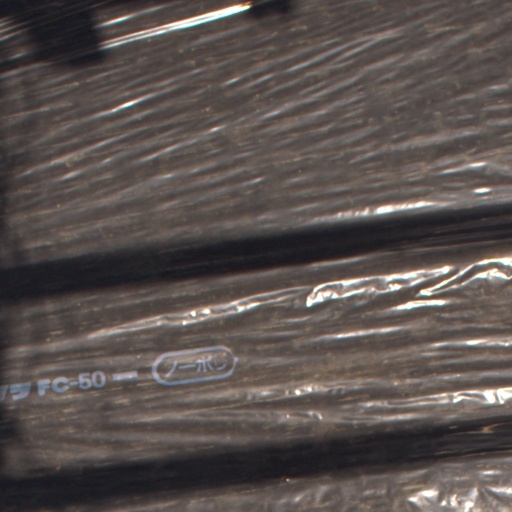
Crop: Jerusalem artichoke